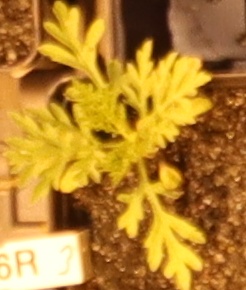
Label: Ragweed